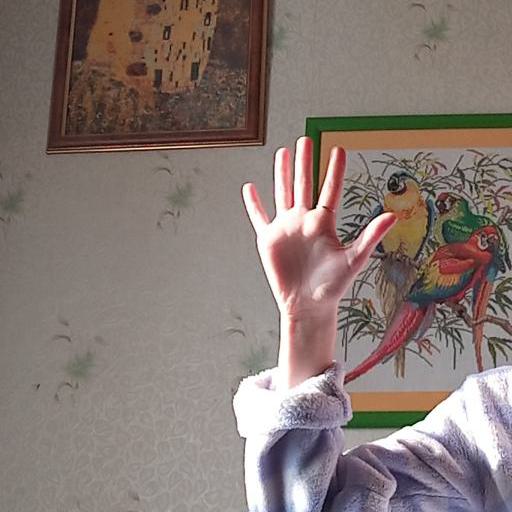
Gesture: palm